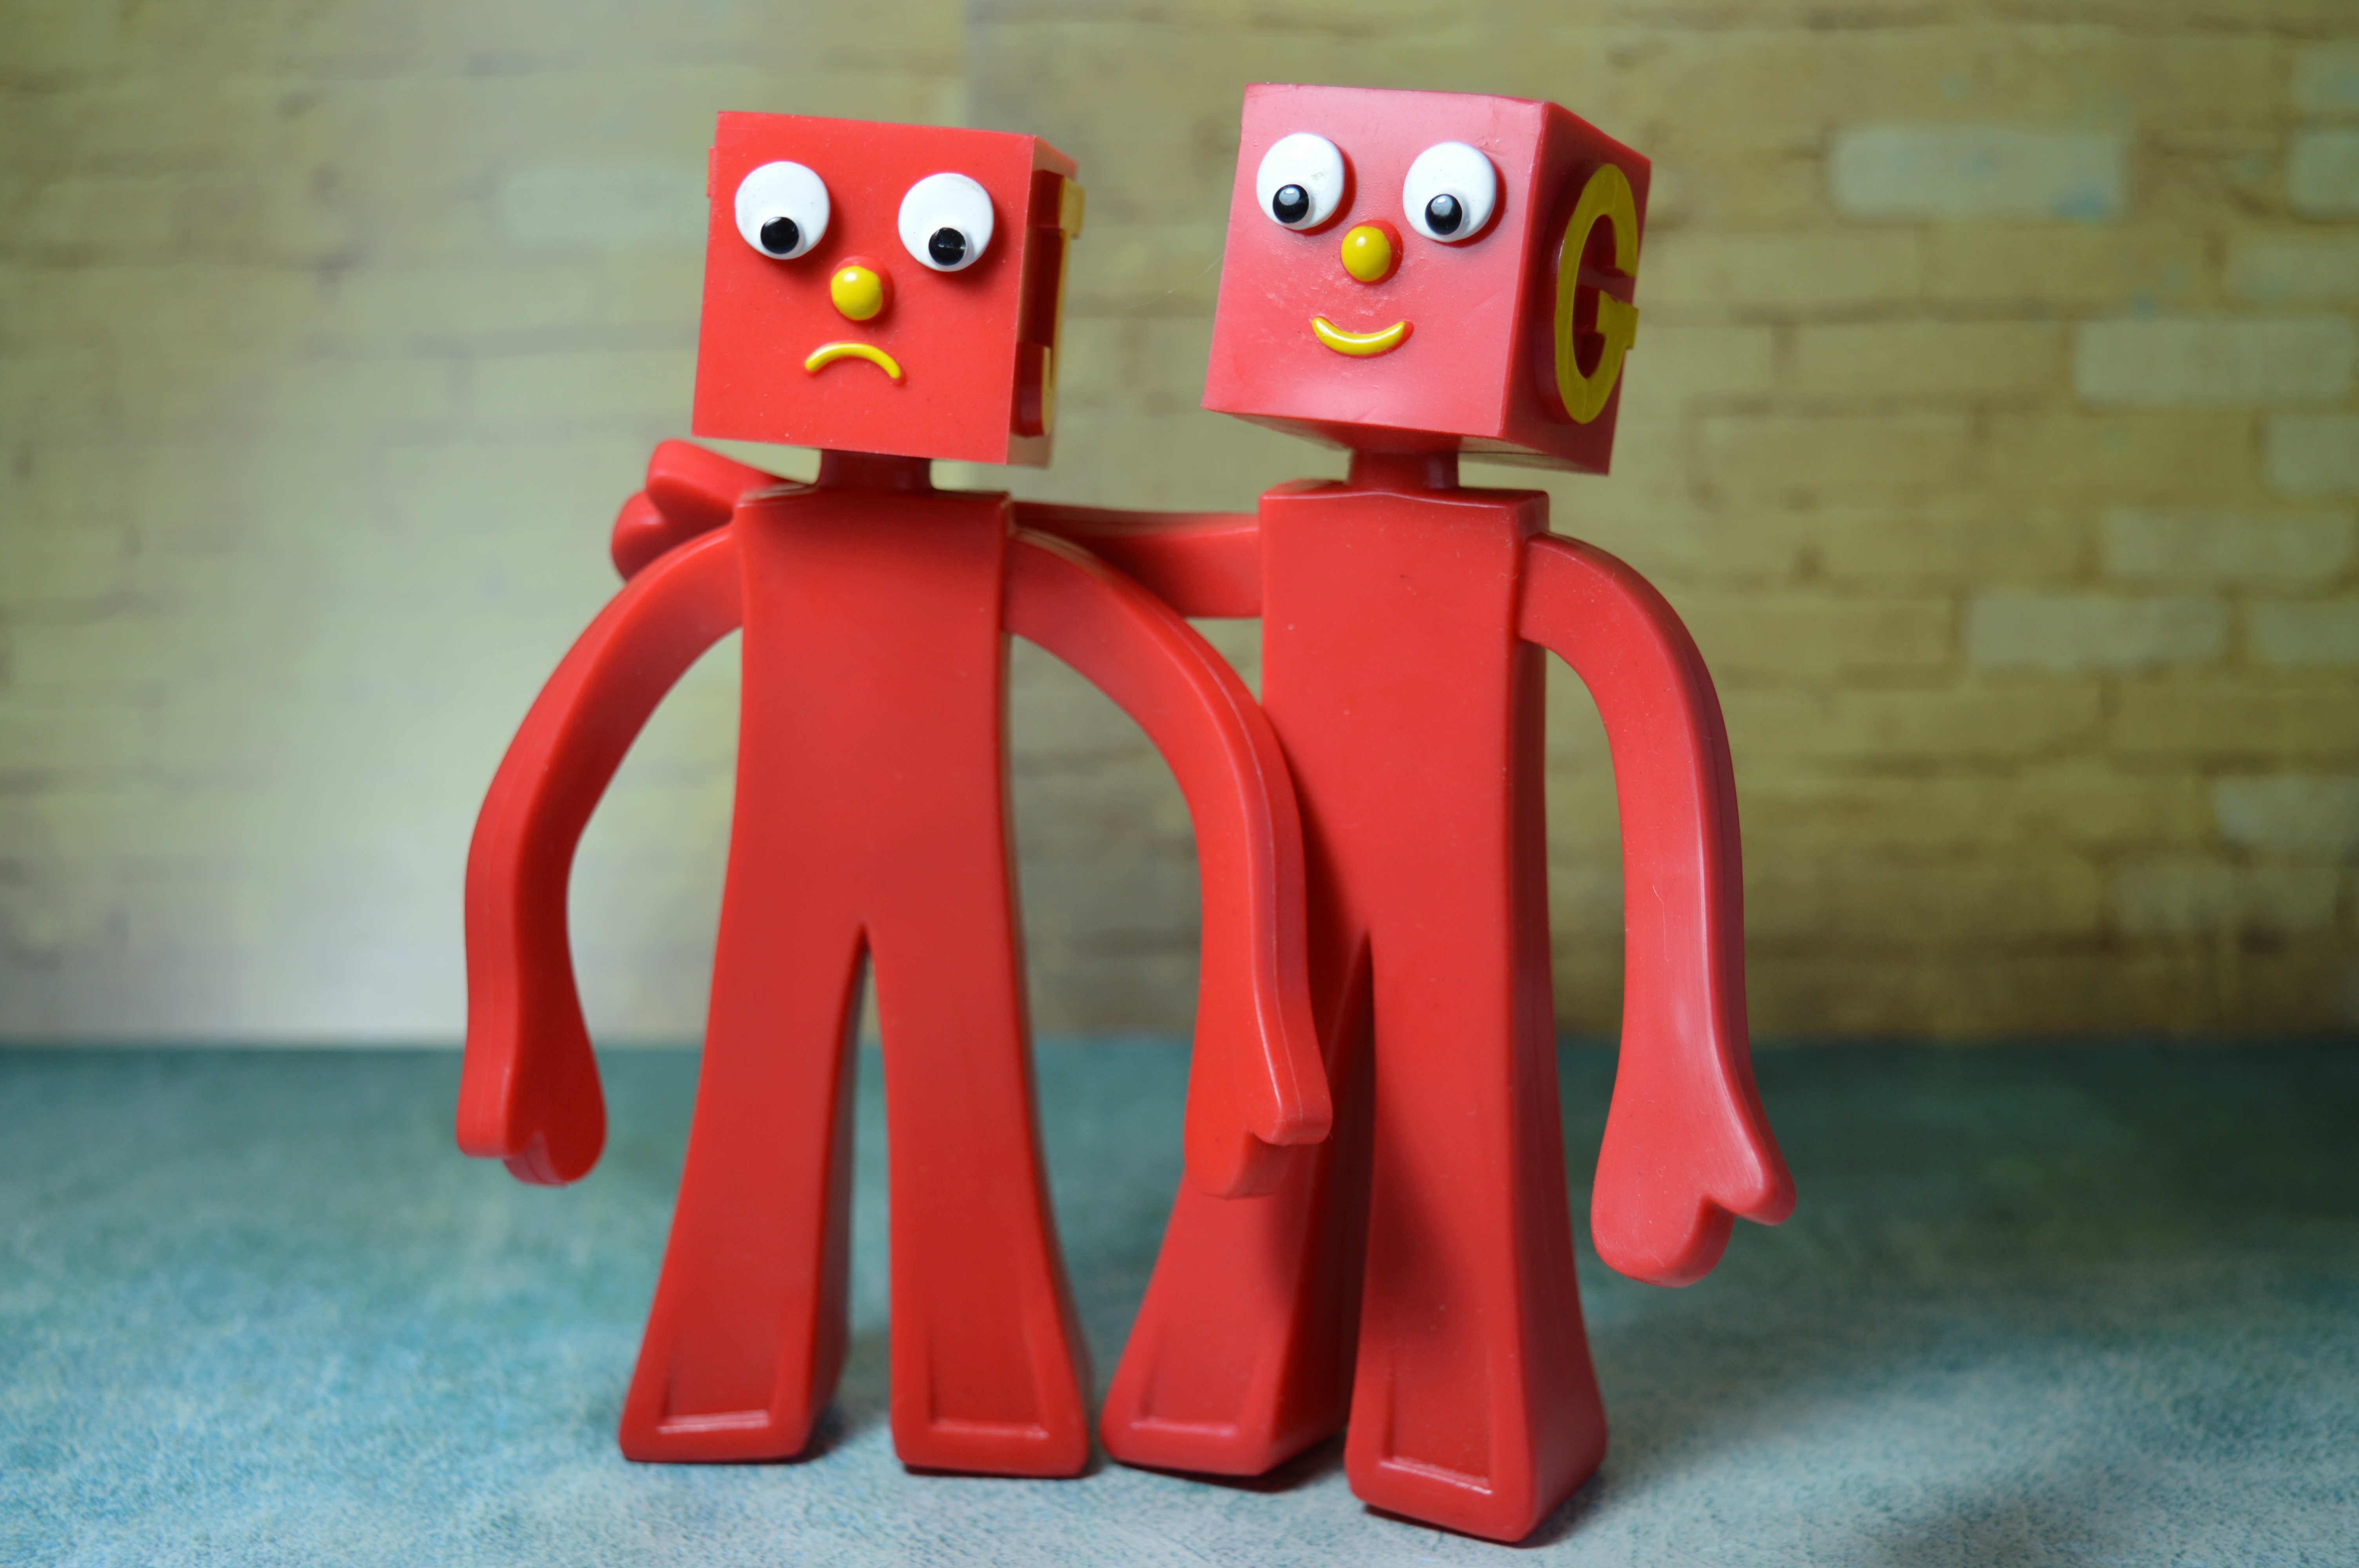
red, friendship, together, toy, friend, buddy, sad, happy, relationship, figurine, comfort, togetherness, support, companion, buddies, comforting, best friends, supportive, pals